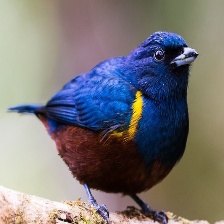
Species: CHESTNET BELLIED EUPHONIA
Scientific name: EUPHONIA PECTORALIS